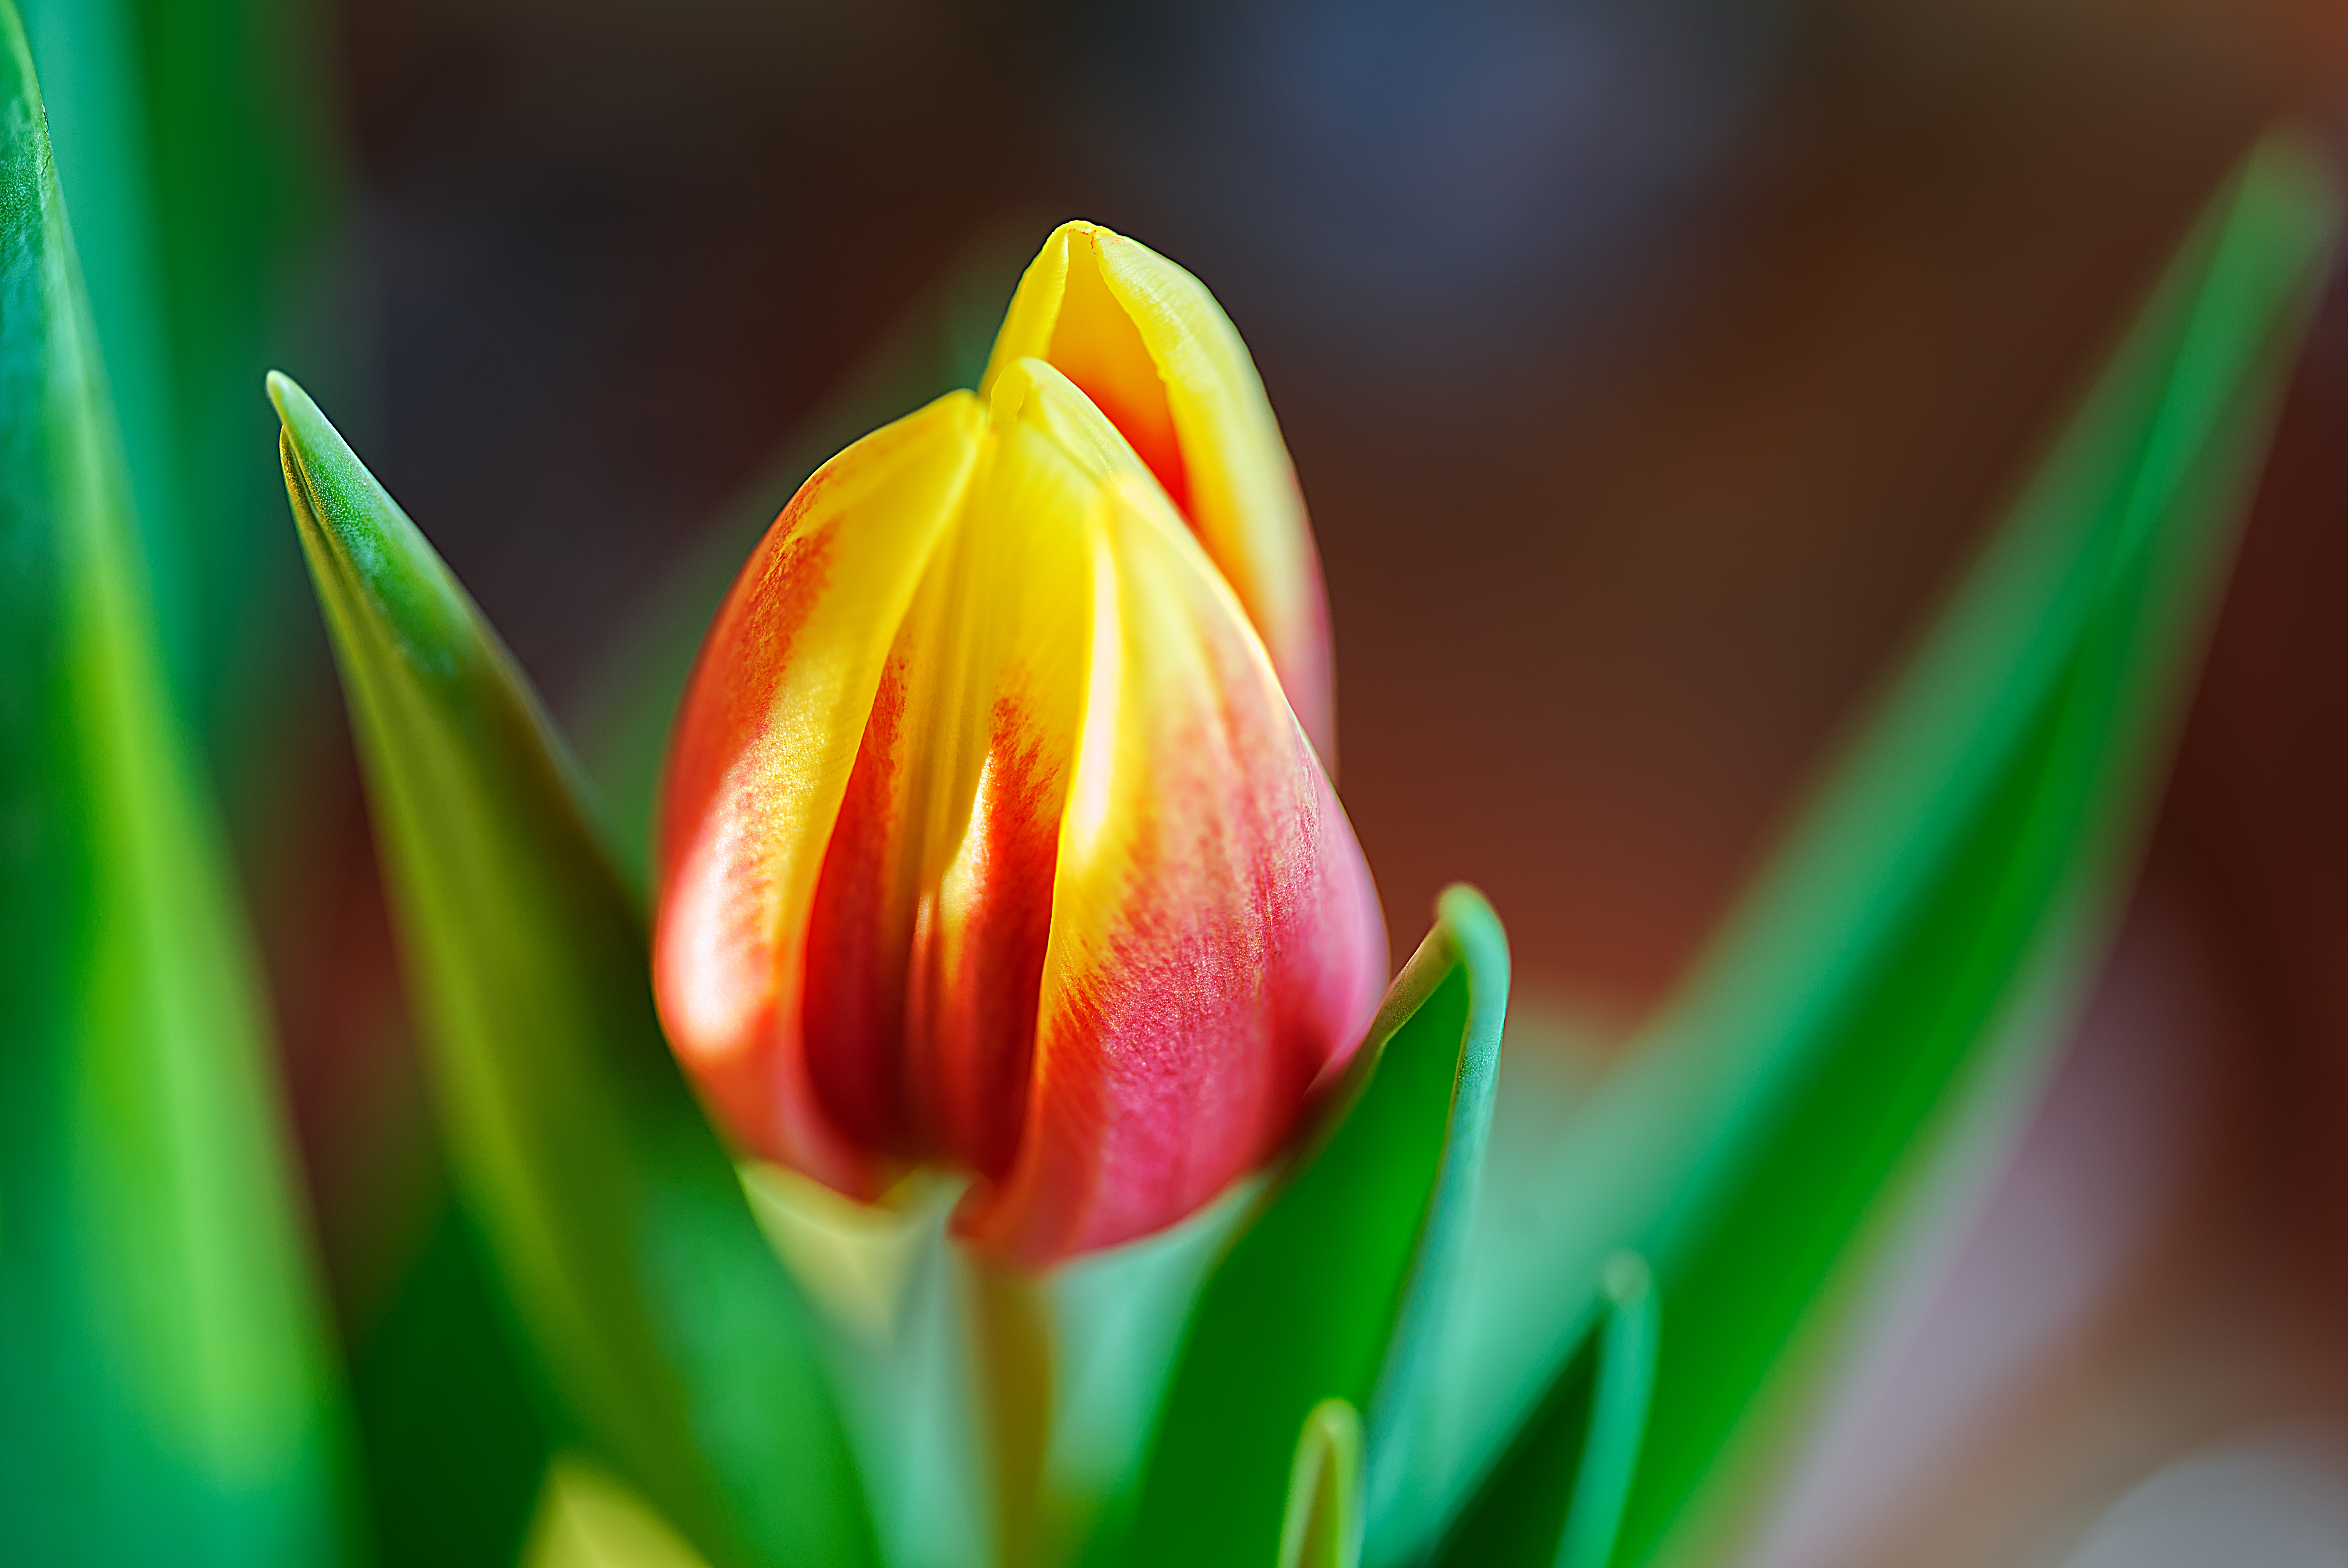
flower, plant, petal, terrestrial plant, flowering plant, close up, grass, houseplant, macro photography, Pedicel, wildflower, annual plant, art, herbaceous plant, bud, plant stem, still life photography, perennial plant, artwork, lily family, still life, amaryllis family